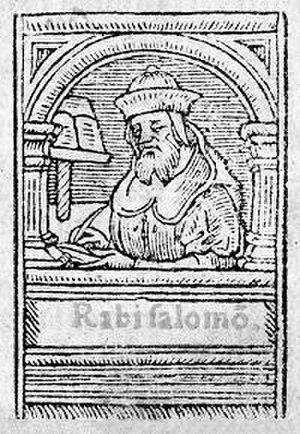
Rashi
Rashi er akronym for rabbi Shlomo Jitzchaki, der var forfatter til nogle af de mest benyttede Tanakh- og Talmudkommentarer. Hans Tora-kommentar var den første trykte bog på hebraisk.